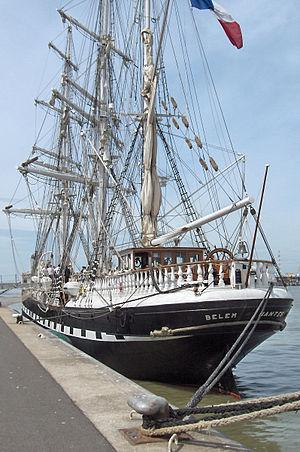
Un vieux gréement désigne un navire à gréement traditionnel qu'il soit ancien ou une réplique moderne. Le terme désigne à la fois les grands voiliers comme les trois mâts carrés, les bricks et goélettes qui sont les représentants de grande tailles les plus connus, mais aussi des embarcations plus modestes. Les vieux gréements sont souvent classés au patrimoine dans de nombreux pays.
Cet article traite de l’histoire de Nantes, en France.